Belleview Heights

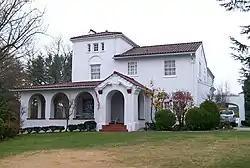
Front facade of Belleview Heights

Belleview Heights, also known as the Rigas House, is located at 61500 Candlewick Lane in Bellaire, Ohio. The house and gardens were placed on the National Register on 1994-04-08.